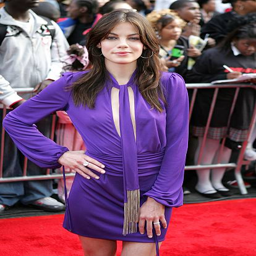
actor attends the premiere hosted by bet .